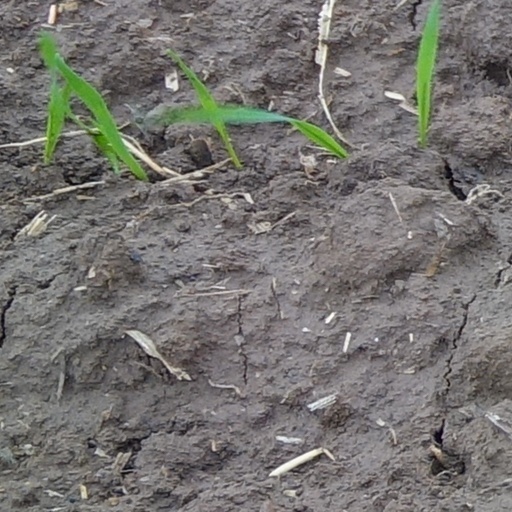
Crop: wheat